Taishō era

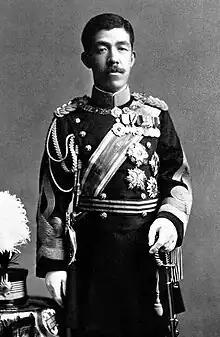
Emperor Taishō in 1912

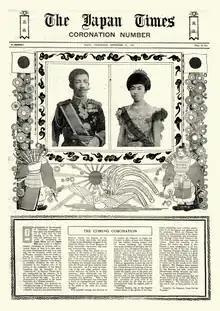
"The Japan Times" front page about the coronation of Emperor Taishō and Empress Teimei (15 September 1915)

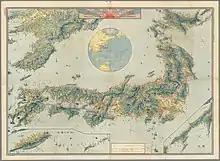
Map of the Empire of Japan in November 1918

On 30 July 1912, Emperor Meiji died and Crown Prince Yoshihito succeeded to the throne as Emperor of Japan. In his coronation address, the newly enthroned Emperor announced his reign's (era name) , meaning "great righteousness".